Chapdeuil

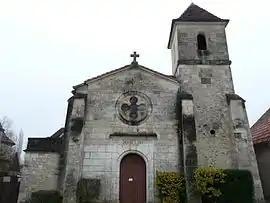
The church in Chapdeuil

Chapdeuil is a commune in the Dordogne department in Nouvelle-Aquitaine in southwestern France.